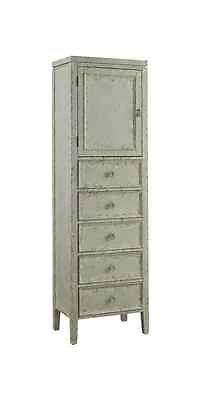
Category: cabinet